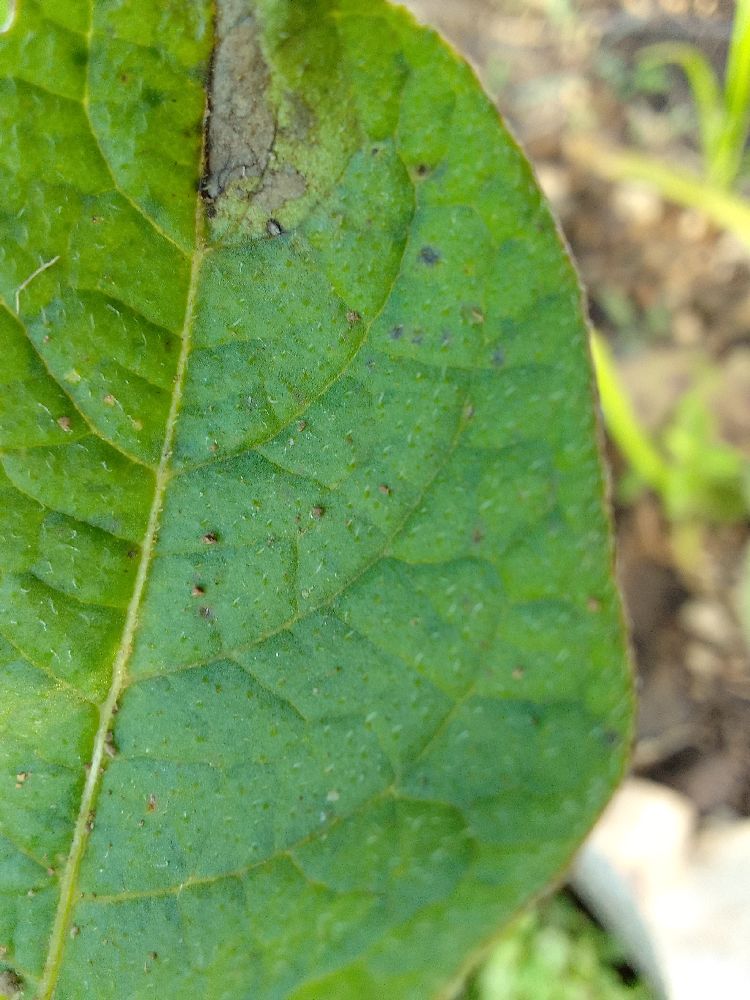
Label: Late blight